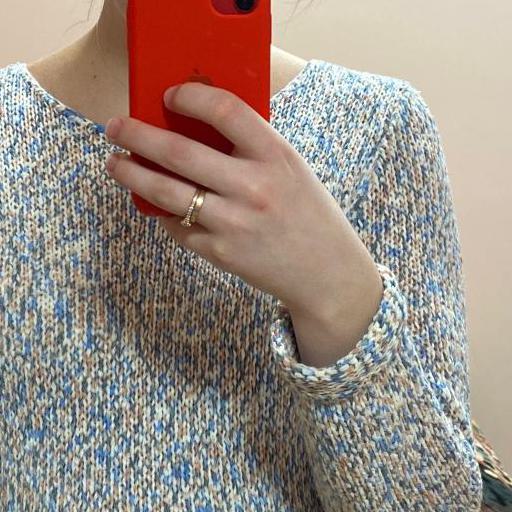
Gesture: no_gesture